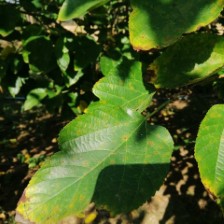
Variety: WhiteKing